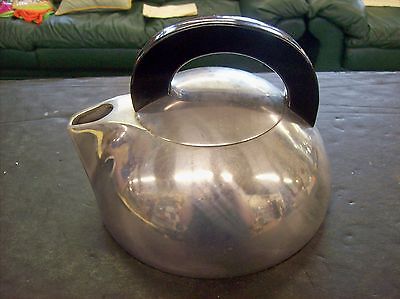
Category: kettle